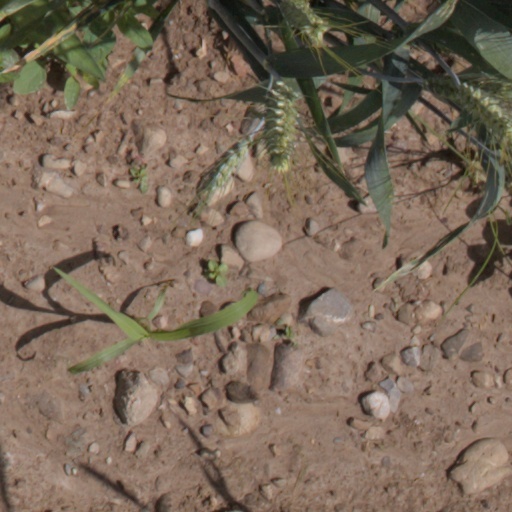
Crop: wheat